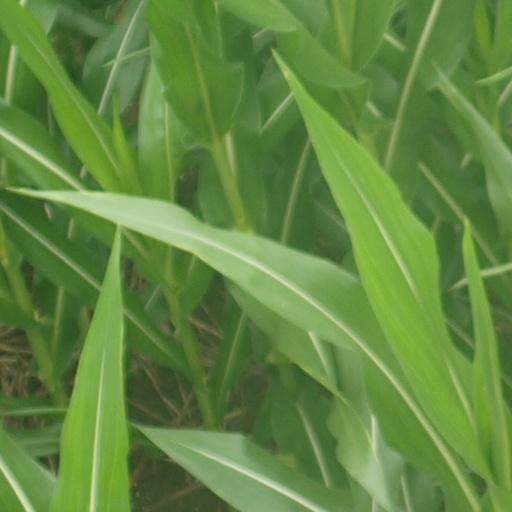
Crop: maize; corn